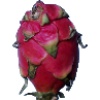
Label: red_pitahaya